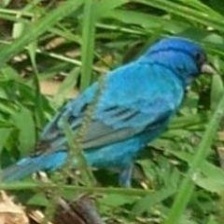
Species: INDIGO BUNTING
Scientific name: PASSERINA CYANEA
ImageNet parent category: indigo_bunting